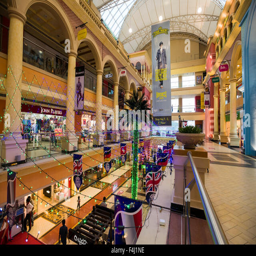
many shops inside a new and colorful illuminated shopping mall , a favored place for person to spend